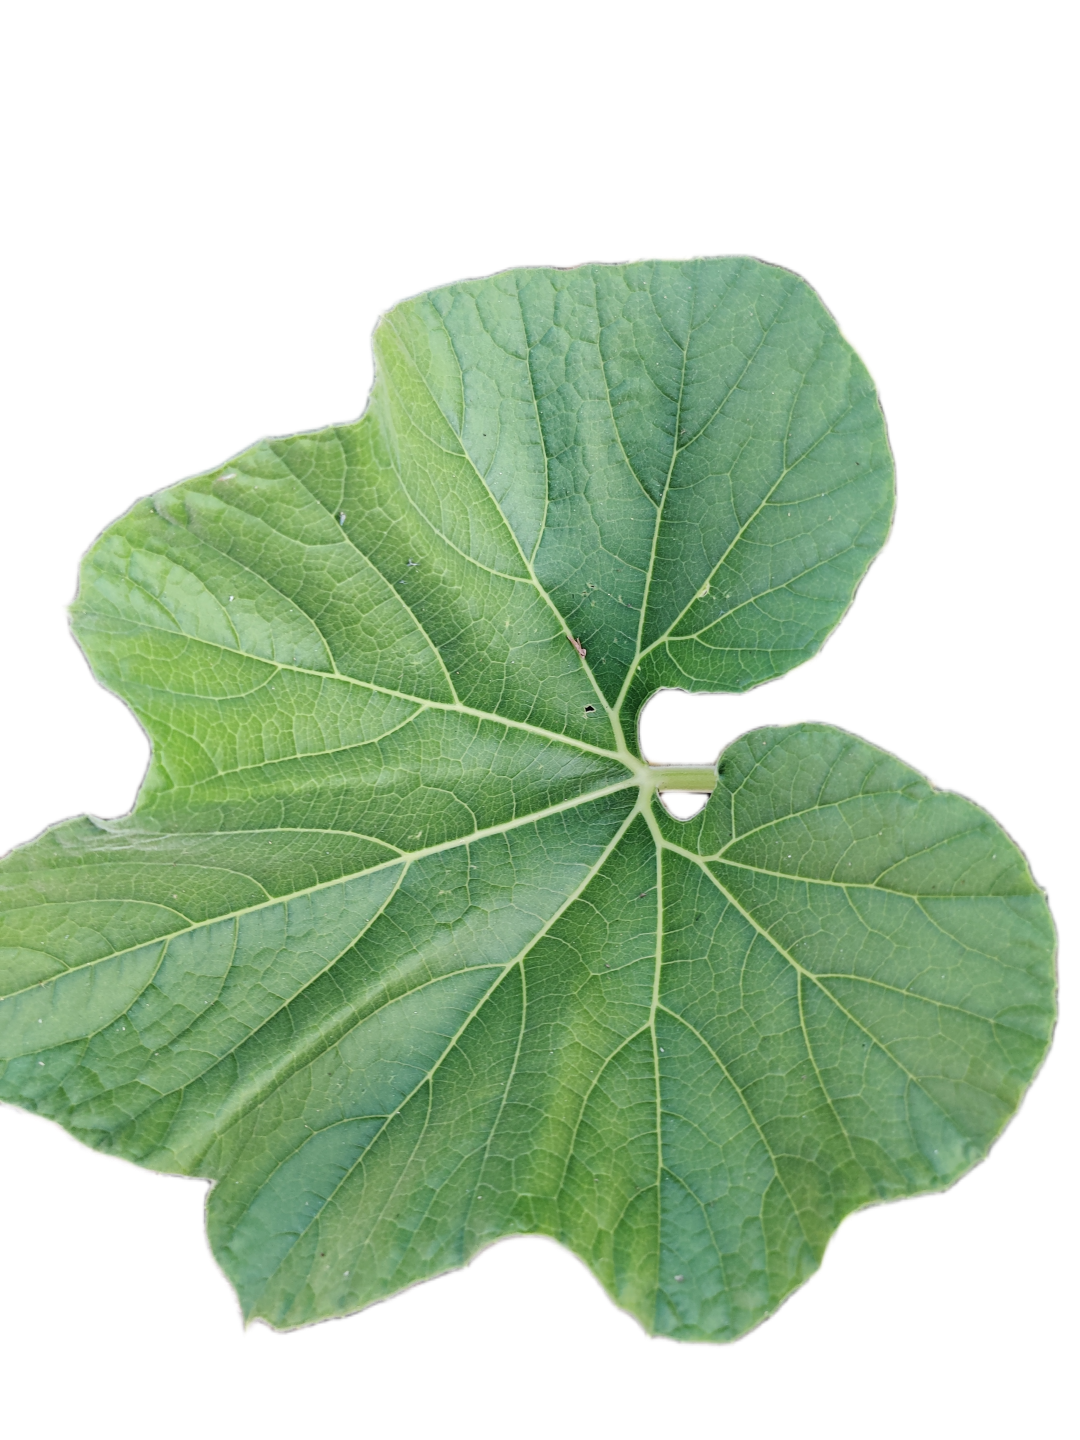
Crop: Bottle Gourd
Label: Healthy